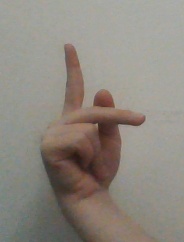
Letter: dha